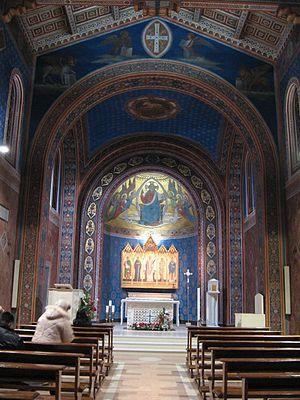
L'église San Costanzo, est un édifice religieux dédié à saint Constant de Pérouse, datant des XIIᵉ et XIXᵉ siècles, qui se trouve dans le Borgo XX Giugno, centre historique de la ville de Pérouse en Ombrie.